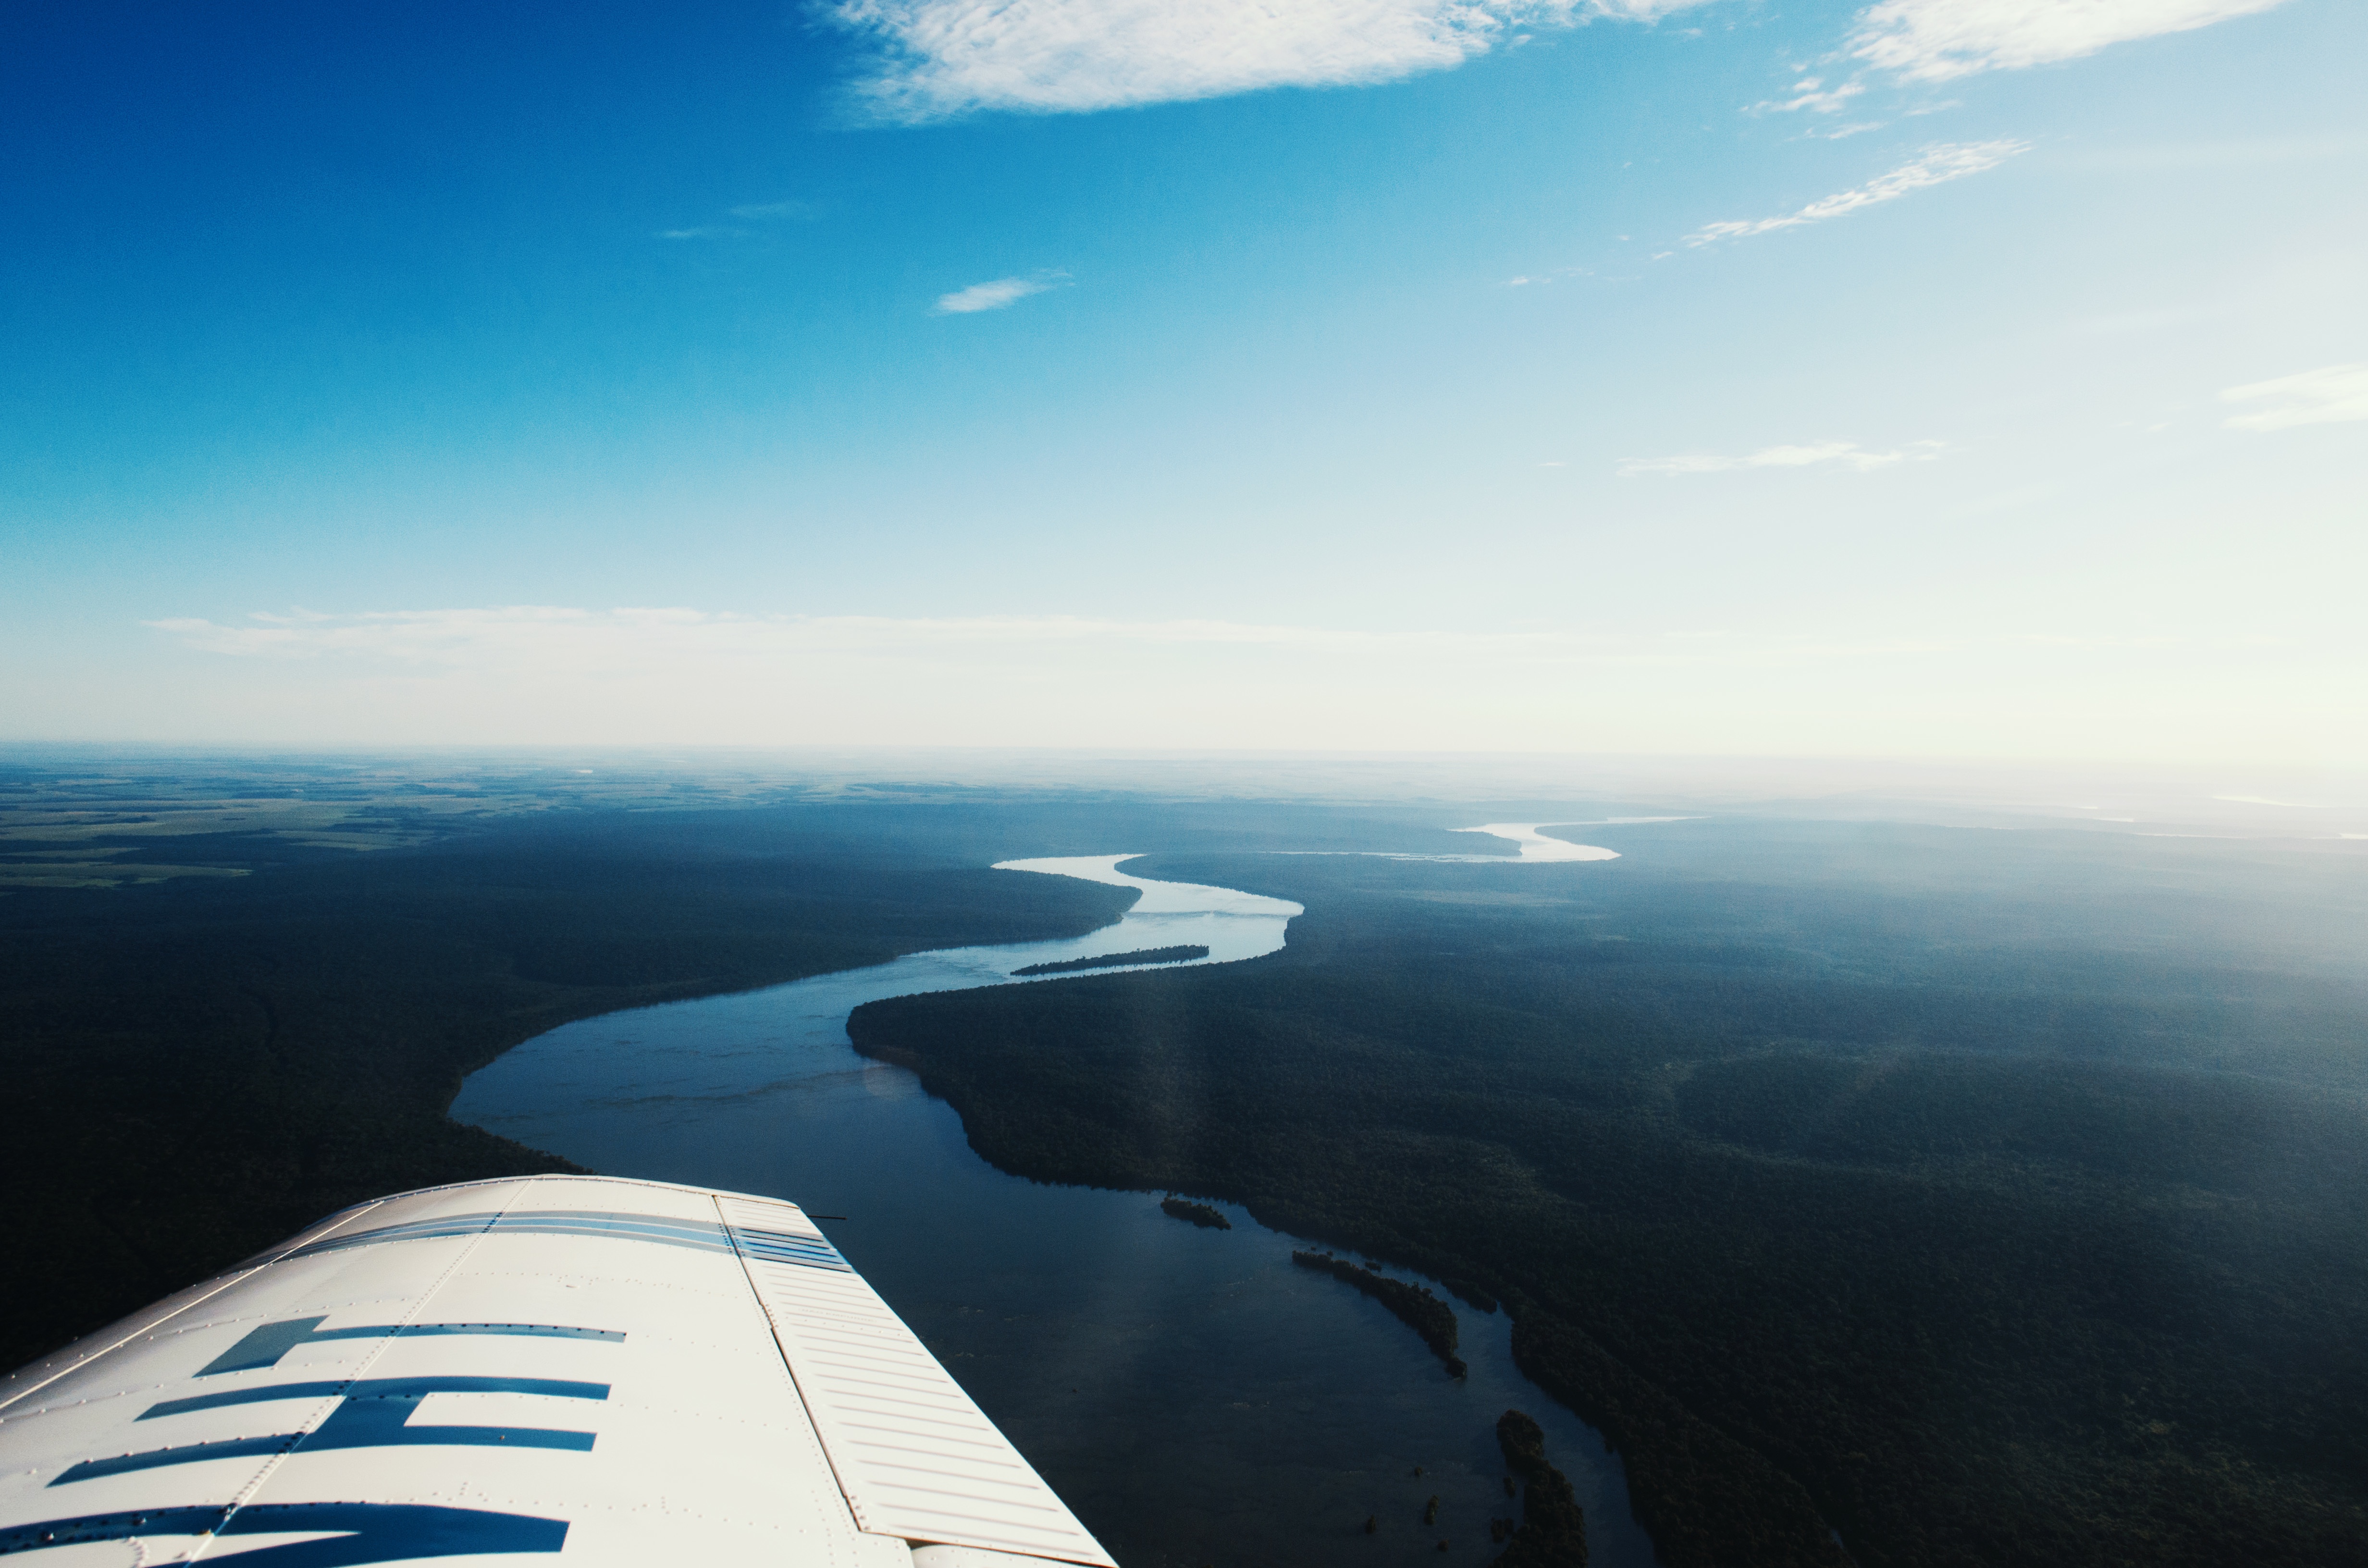
sea, coast, ocean, horizon, cloud, sky, sunlight, atmosphere, dusk, reflection, vehicle, flight, aerial photography, atmospheric phenomenon, atmosphere of earth